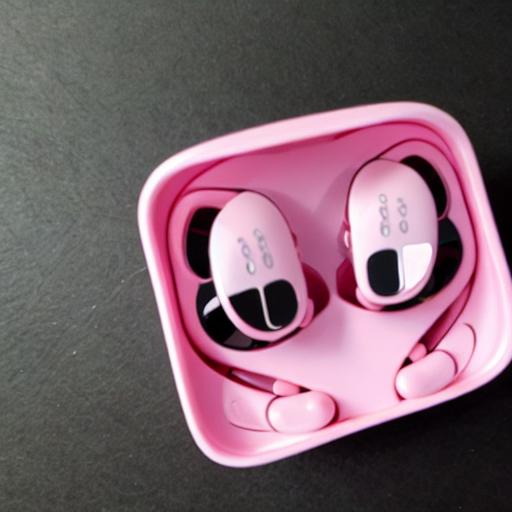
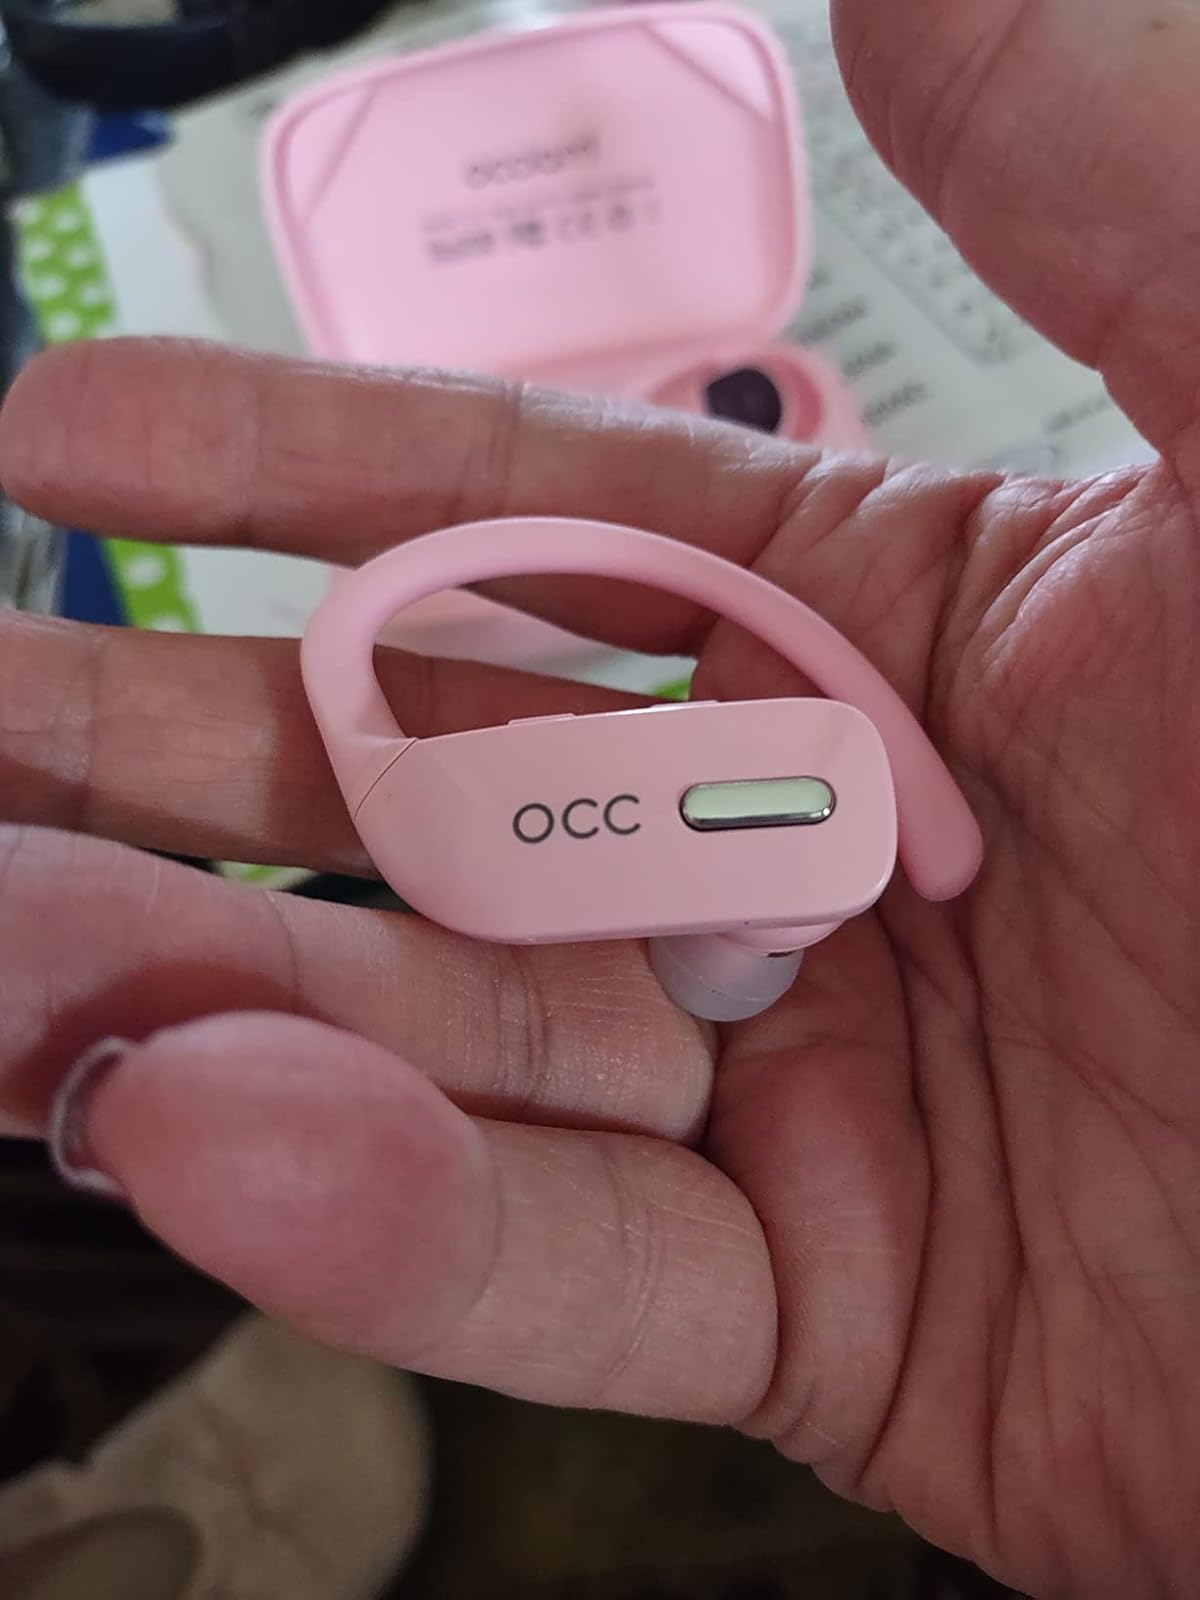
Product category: earbuds
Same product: no